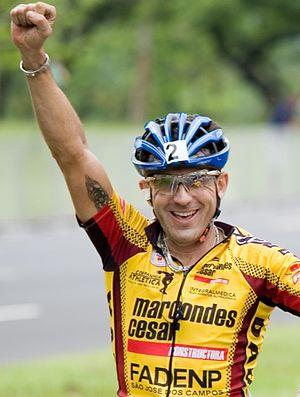
Daniel Walter Rogelin est un coureur cycliste brésilien né le 13 octobre 1972 à Concórdia. Il a notamment participé aux Jeux olympiques d'été de 1996 à Atlanta.